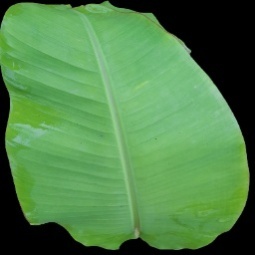
Label: Healthy